Xiao Ke

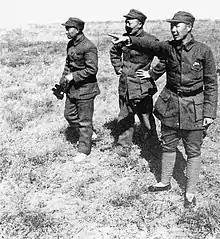
Xiao Ke, left, with Nie Rongzhen and Yang Chengwu near the front lines during the Chinese Civil War in 1947.

Following the outbreak of the Second Sino-Japanese War, Xiao was appointed second-in-command of the 120th division of the famous Eighth Route Army, deputy commander of the Jin-Cha-Ji Military Region and commander of Ji-Re-Liao Military Region. He was made Lieutenant General in the National Revolution Army of the Republic of China.